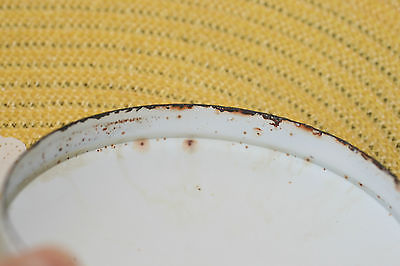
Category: kettle